Basch & Fisher Tobacco Warehouse

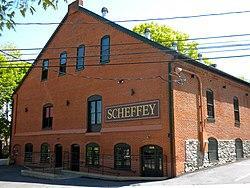
Basch & Fisher Tobacco Warehouse, April 2010

The Basch & Fisher Tobacco Warehouse is a historic tobacco warehouse which is located in Lancaster, Lancaster County, Pennsylvania, United States.